Kashmiri cuisine

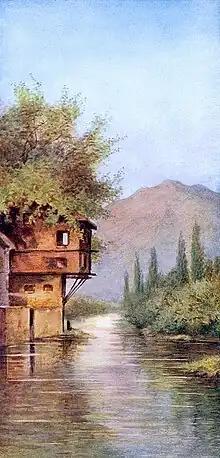
" Six Artistic views of Kashmir " by unidentified British painter. Sultan Zain-ul-Abidin built canals to promote agriculture.

Since Islam did not directly arrive from Arabia to Kashmir, it naturally carried with it mixed Iranian and Central Asian influences. Similarly, the Kashmiri Hindus were doing things which would have frightened orthodox Hindus from India. They drank water brought by a Muslim, ate food that was cooked in a Muslim boat and even Muslim foster-mothers were allowed to feed their children. Hence, the "rishi" cult identified with Hinduism in subscribing to vegetarianism, non-injury to animals and abstaining from the use of garlic and onion in food. Nund Rishi, according to a legend, subsisted on a diet of dried dandelion leaves and Lal Ded preached and practised strict vegetarianism.